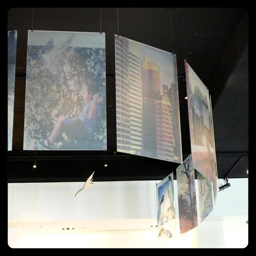
adventures of a subversive reader